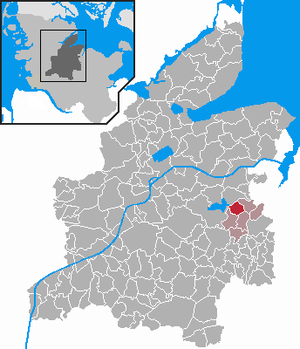
Rodenbek est une municipalité allemande située dans le land du Schleswig-Holstein et dans l'arrondissement de Rendsburg-Eckernförde. En 2015, sa population est de 480 habitants.